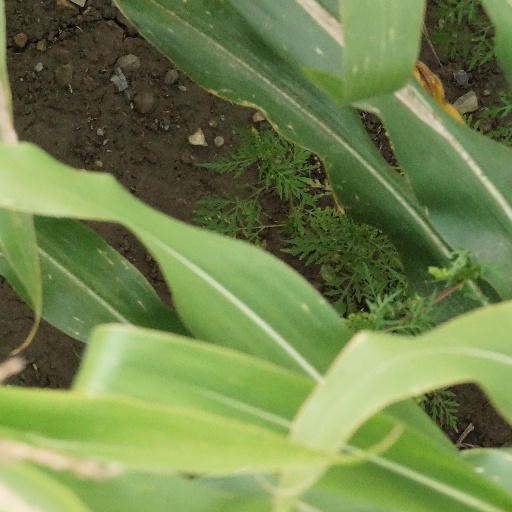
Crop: maize; corn